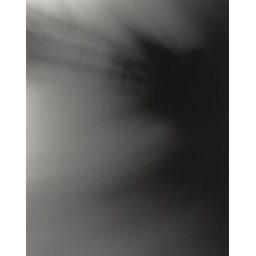
Photogram made by shining a torch through a glass of water